The Jungle Book: Mowgli's Story

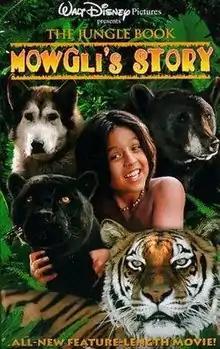
VHS cover

The Jungle Book: Mowgli's Story is a 1998 American adventure film directed by Nick Marck, produced by Mark H. Orvitz, and written by José Rivera and Jim Herzfeld. It is the third film adaptation by The Walt Disney Company of the Mowgli stories from "The Jungle Book" (1894) by Rudyard Kipling. It stars Brandon Baker, and features the voice work of Brian Doyle-Murray, Eartha Kitt, Clancy Brown, Peri Gilpin, and Sherman Howard.